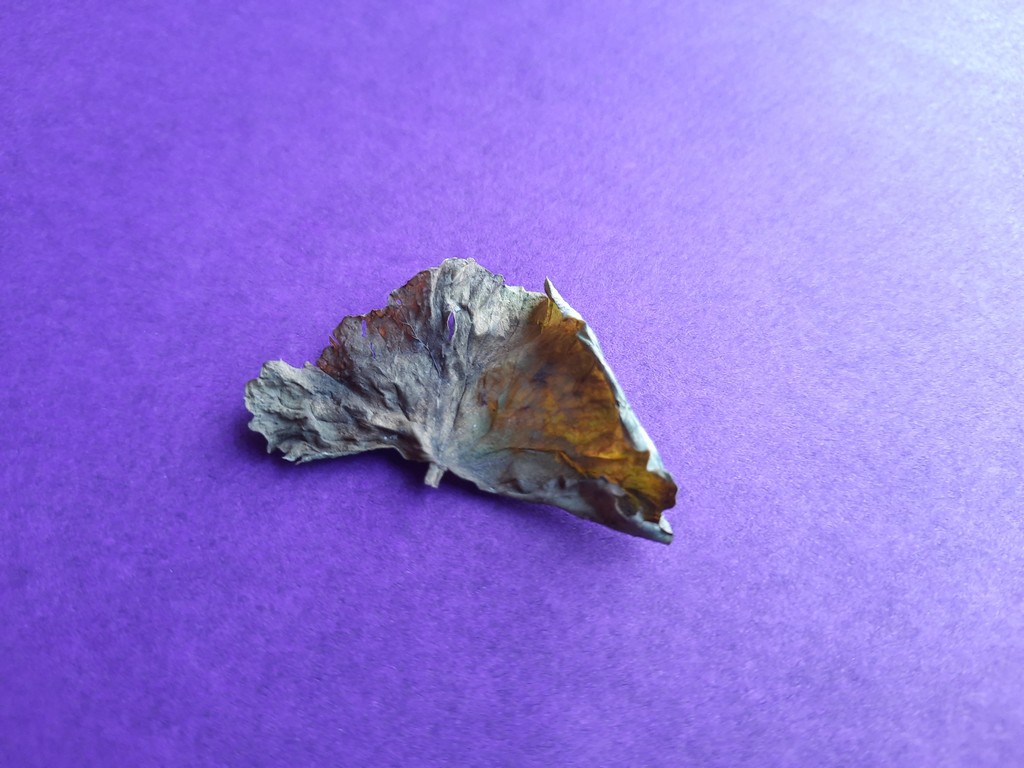
Label: Dried